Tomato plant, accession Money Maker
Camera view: horizontal (90 deg, fisheye); turntable rotation: 150 degrees
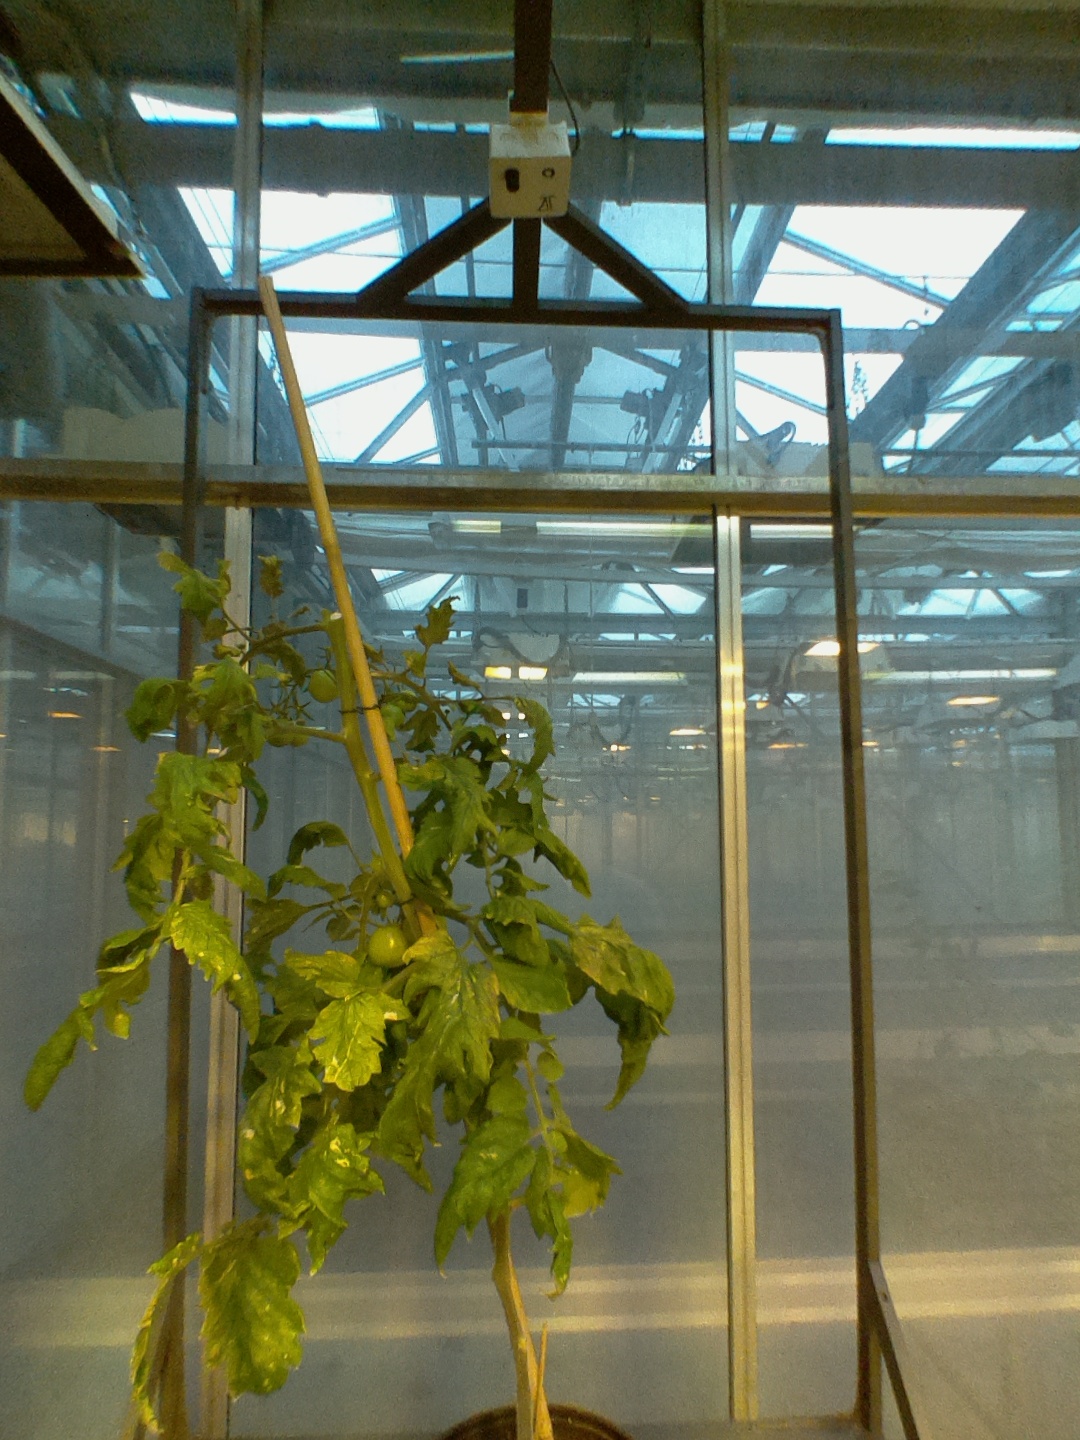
BBCH growth stage 78: 80% -90% of final fruit size